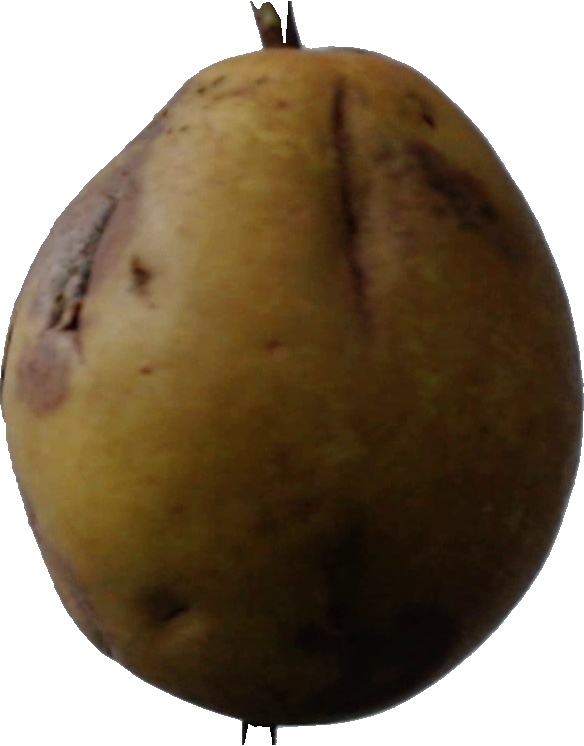
Label: pear_3